White House Farm murders

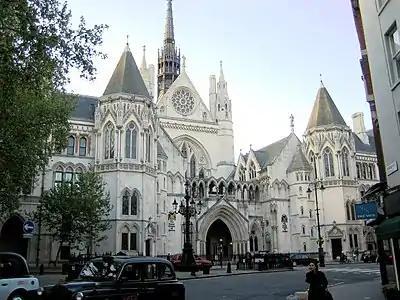
Bamber's appeal at the Royal Courts of Justice was dismissed in December 2002.

Jeremy's trial, which lasted eighteen days, opened on 3 October 1986 before Mr Justice Drake and a jury of seven men and five women at Chelmsford Crown Court. The prosecution was led by Anthony Arlidge QC, and the defence by Geoffrey Rivlin QC, supported by Ed Lawson QC. "The Times" wrote that Jeremy cut an arrogant figure in the witness box. At one point, when prosecutors accused him of lying, he replied: "That is what you have got to establish."